First Swedish Crusade

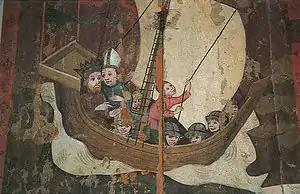
Eric IX of Sweden and Bishop Henry en route to Finland. Late mediaeval depiction from Uppland.

The First Swedish Crusade was a possibly mythical military expedition in the 1150s to Southwestern Finland by Swedish King Eric IX and English Bishop Henry of Uppsala.